Bar Giora

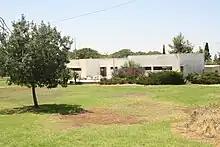
Bar Giora "Beit Haam"

The village was also called "Eitanim", until residents eventually settled on the name "Bar-Giora", after Simon Bar Giora. The Yemenite immigrants, dissatisfied with conditions in their new village, abandoned the village after a short stint of 2–3 years, and in 1954 the village was resettled by immigrants from Morocco.